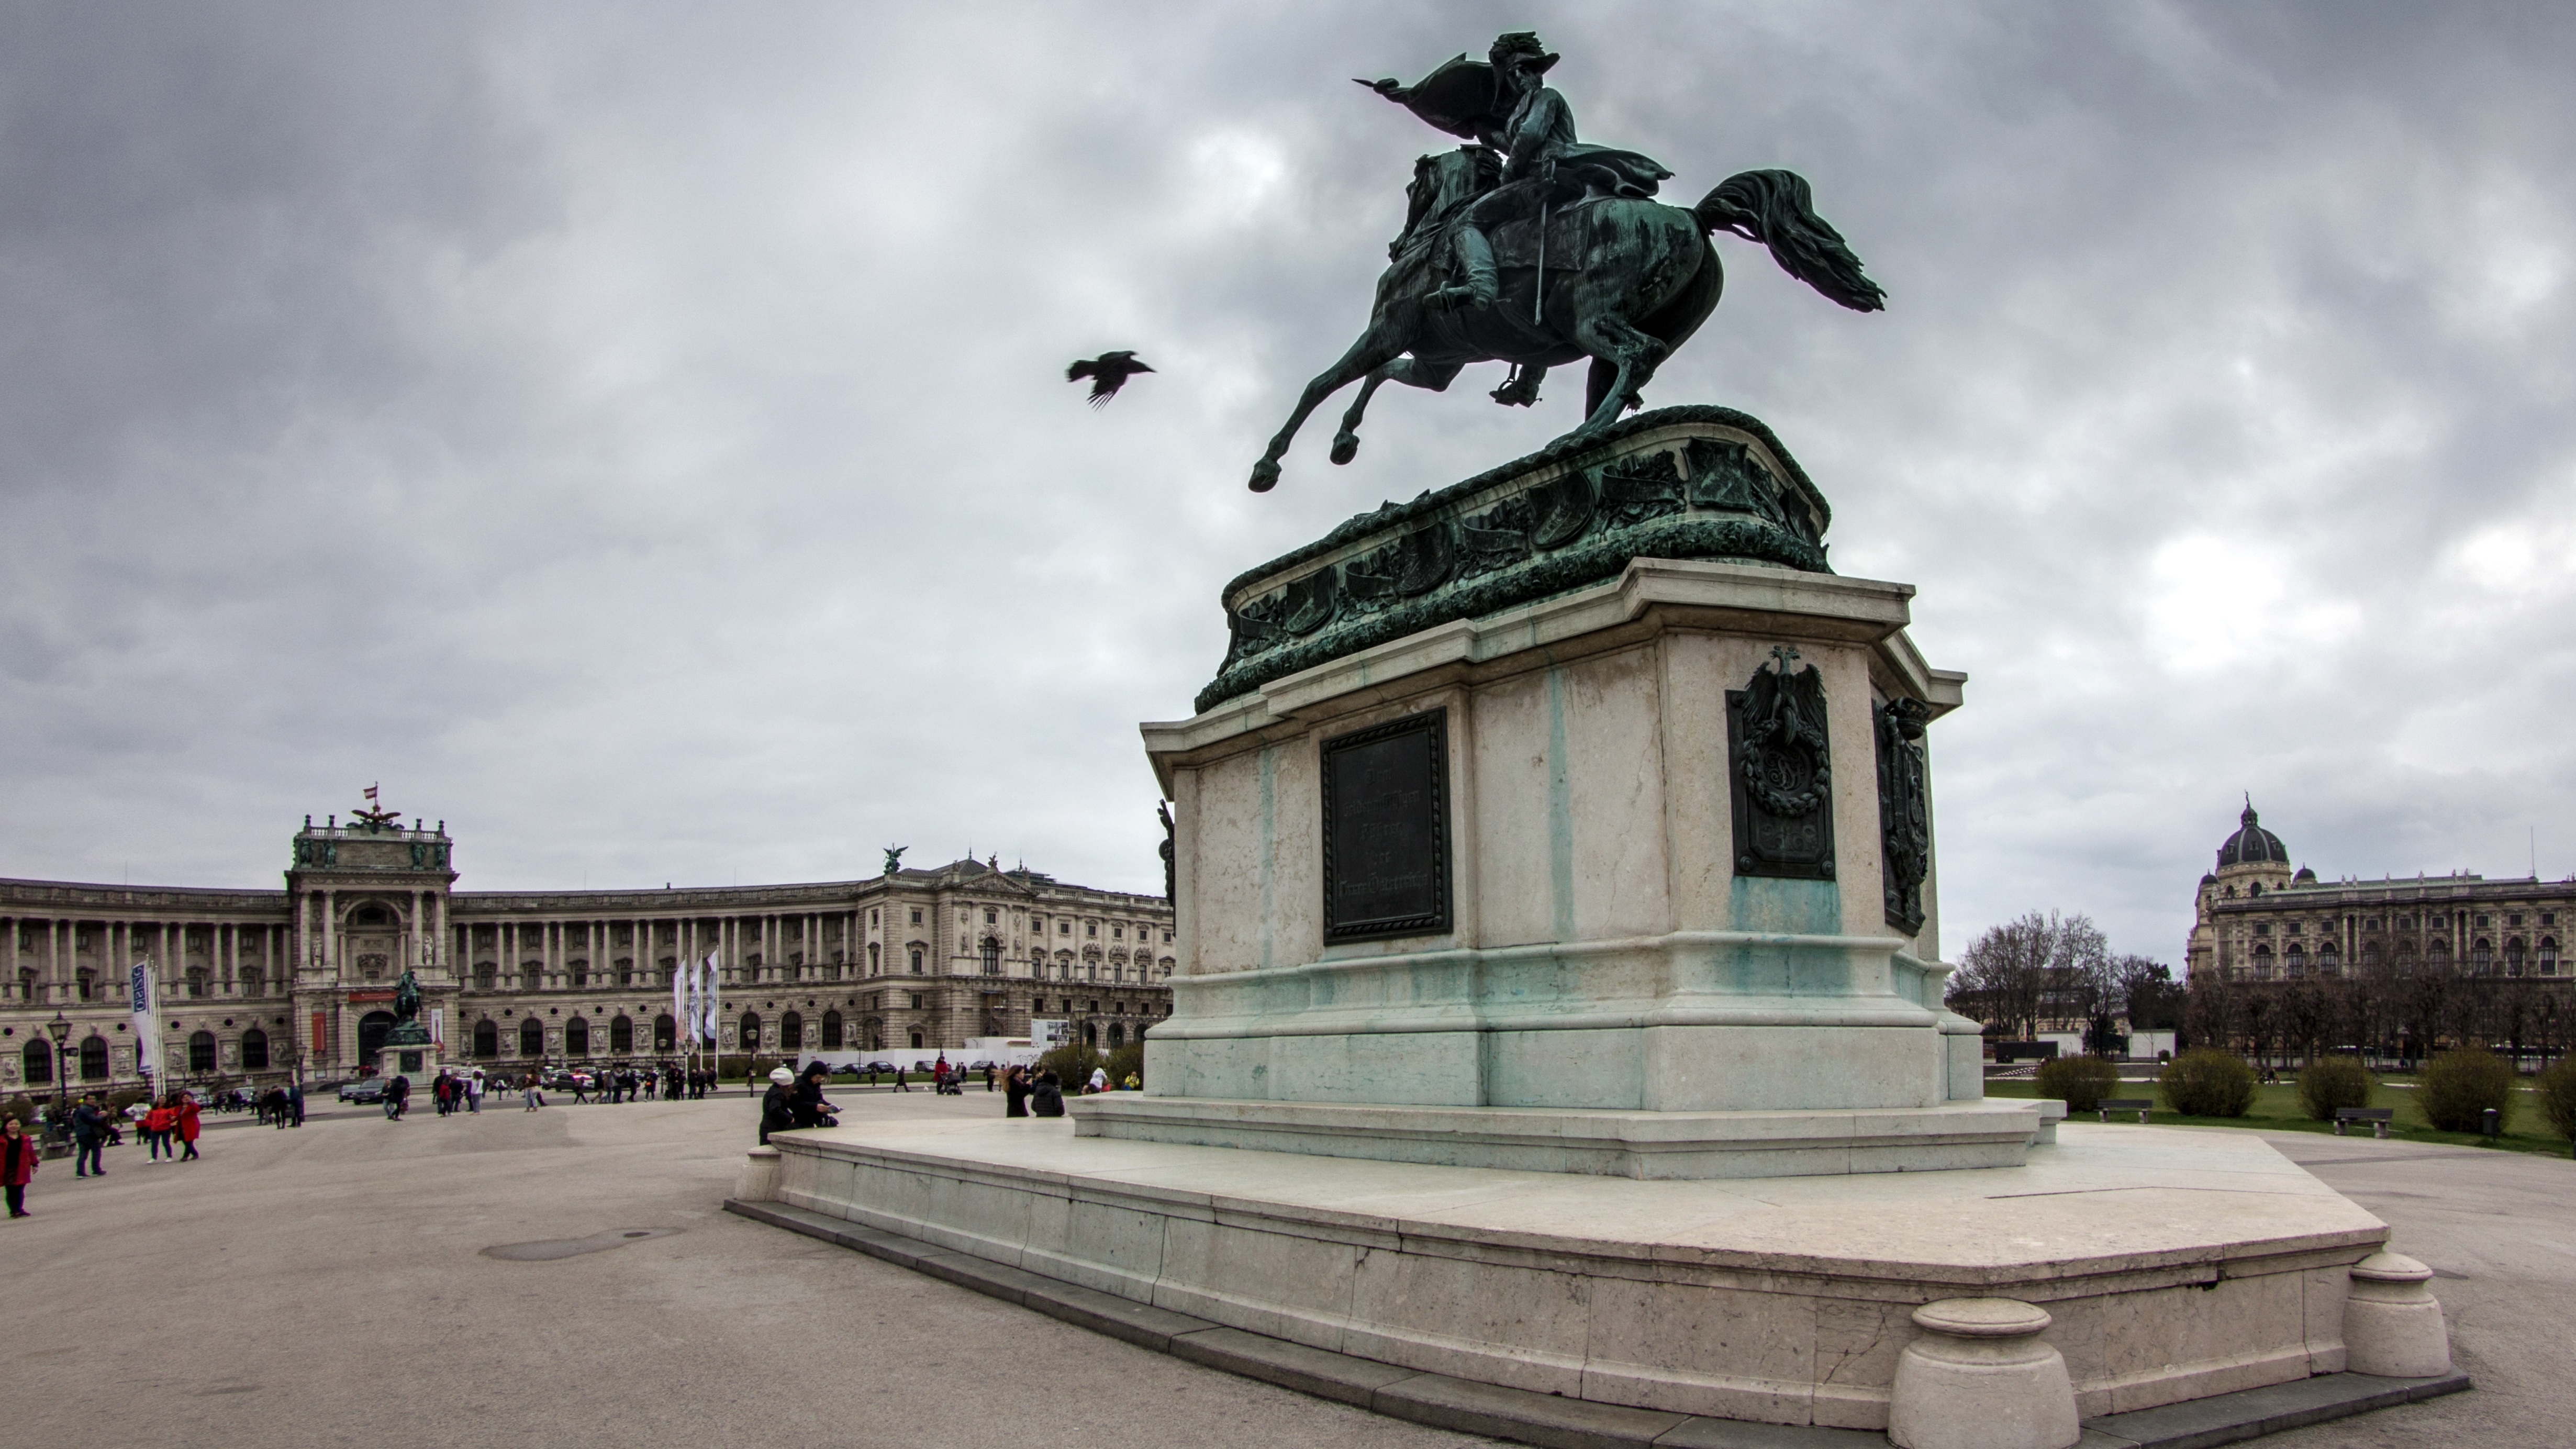
monument, statue, plaza, landmark, places of interest, old town, sculpture, memorial, art, vienna, town square, historically